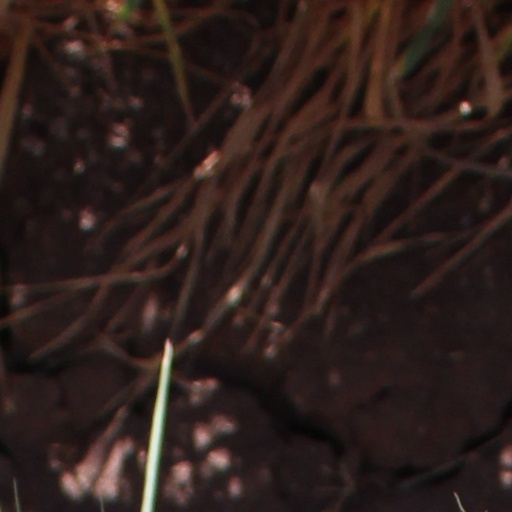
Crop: wheat